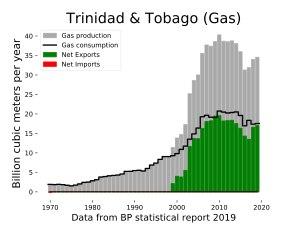
Le secteur de l'énergie à Trinité-et-Tobago est central dans l'économie du pays, qui est un producteur de pétrole et surtout de gaz naturel.